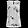
Label: Shirt